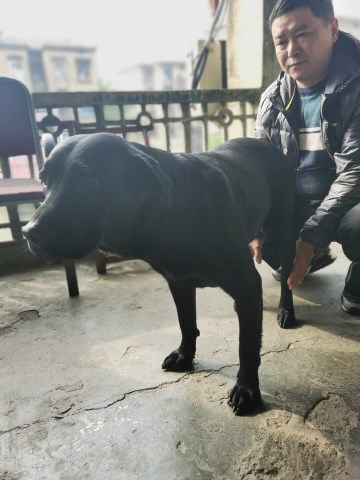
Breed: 3580-n000122-Labrador_retriever